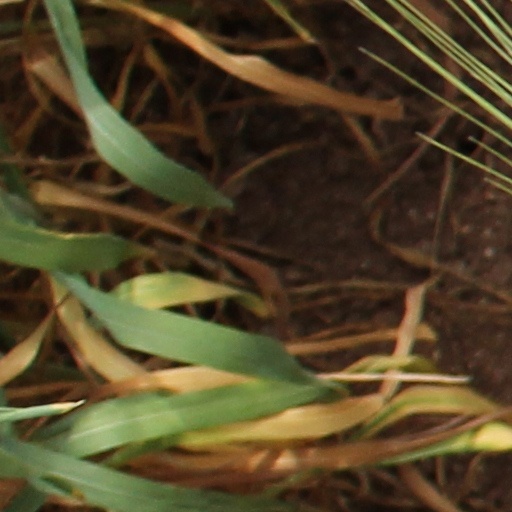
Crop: wheat